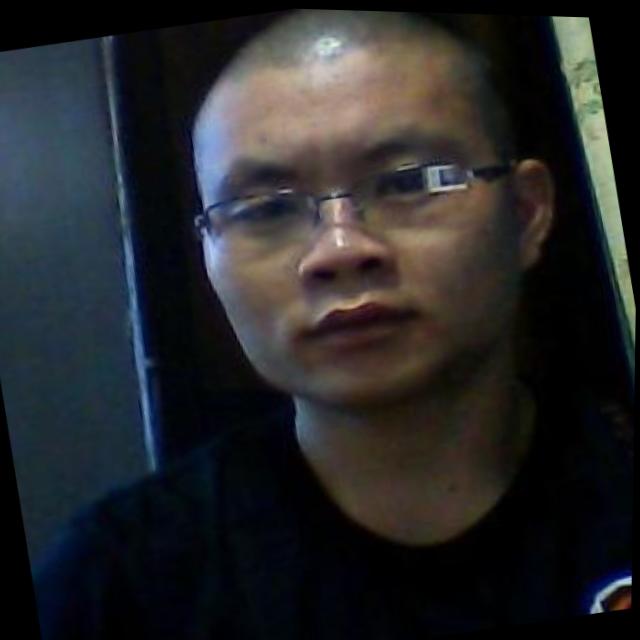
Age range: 21-44